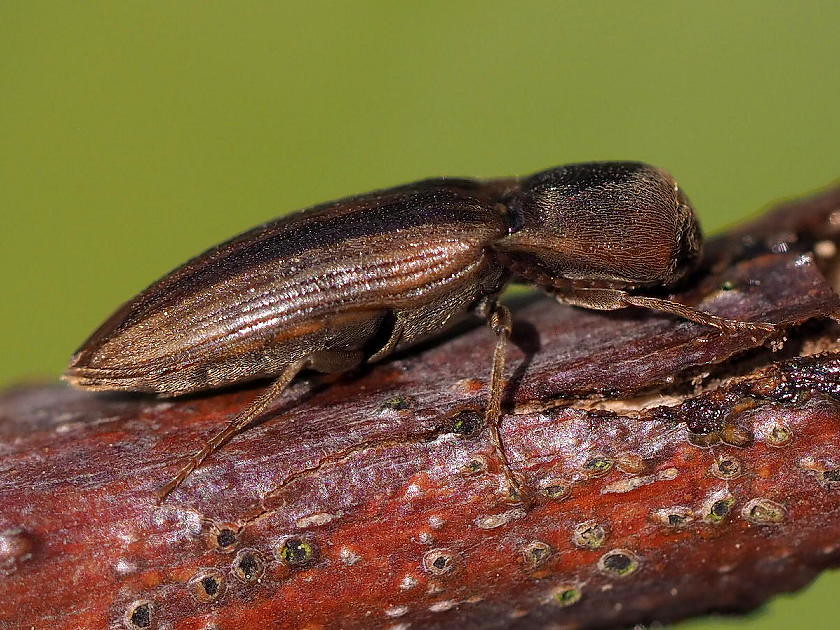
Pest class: clickbeetles_wireworms